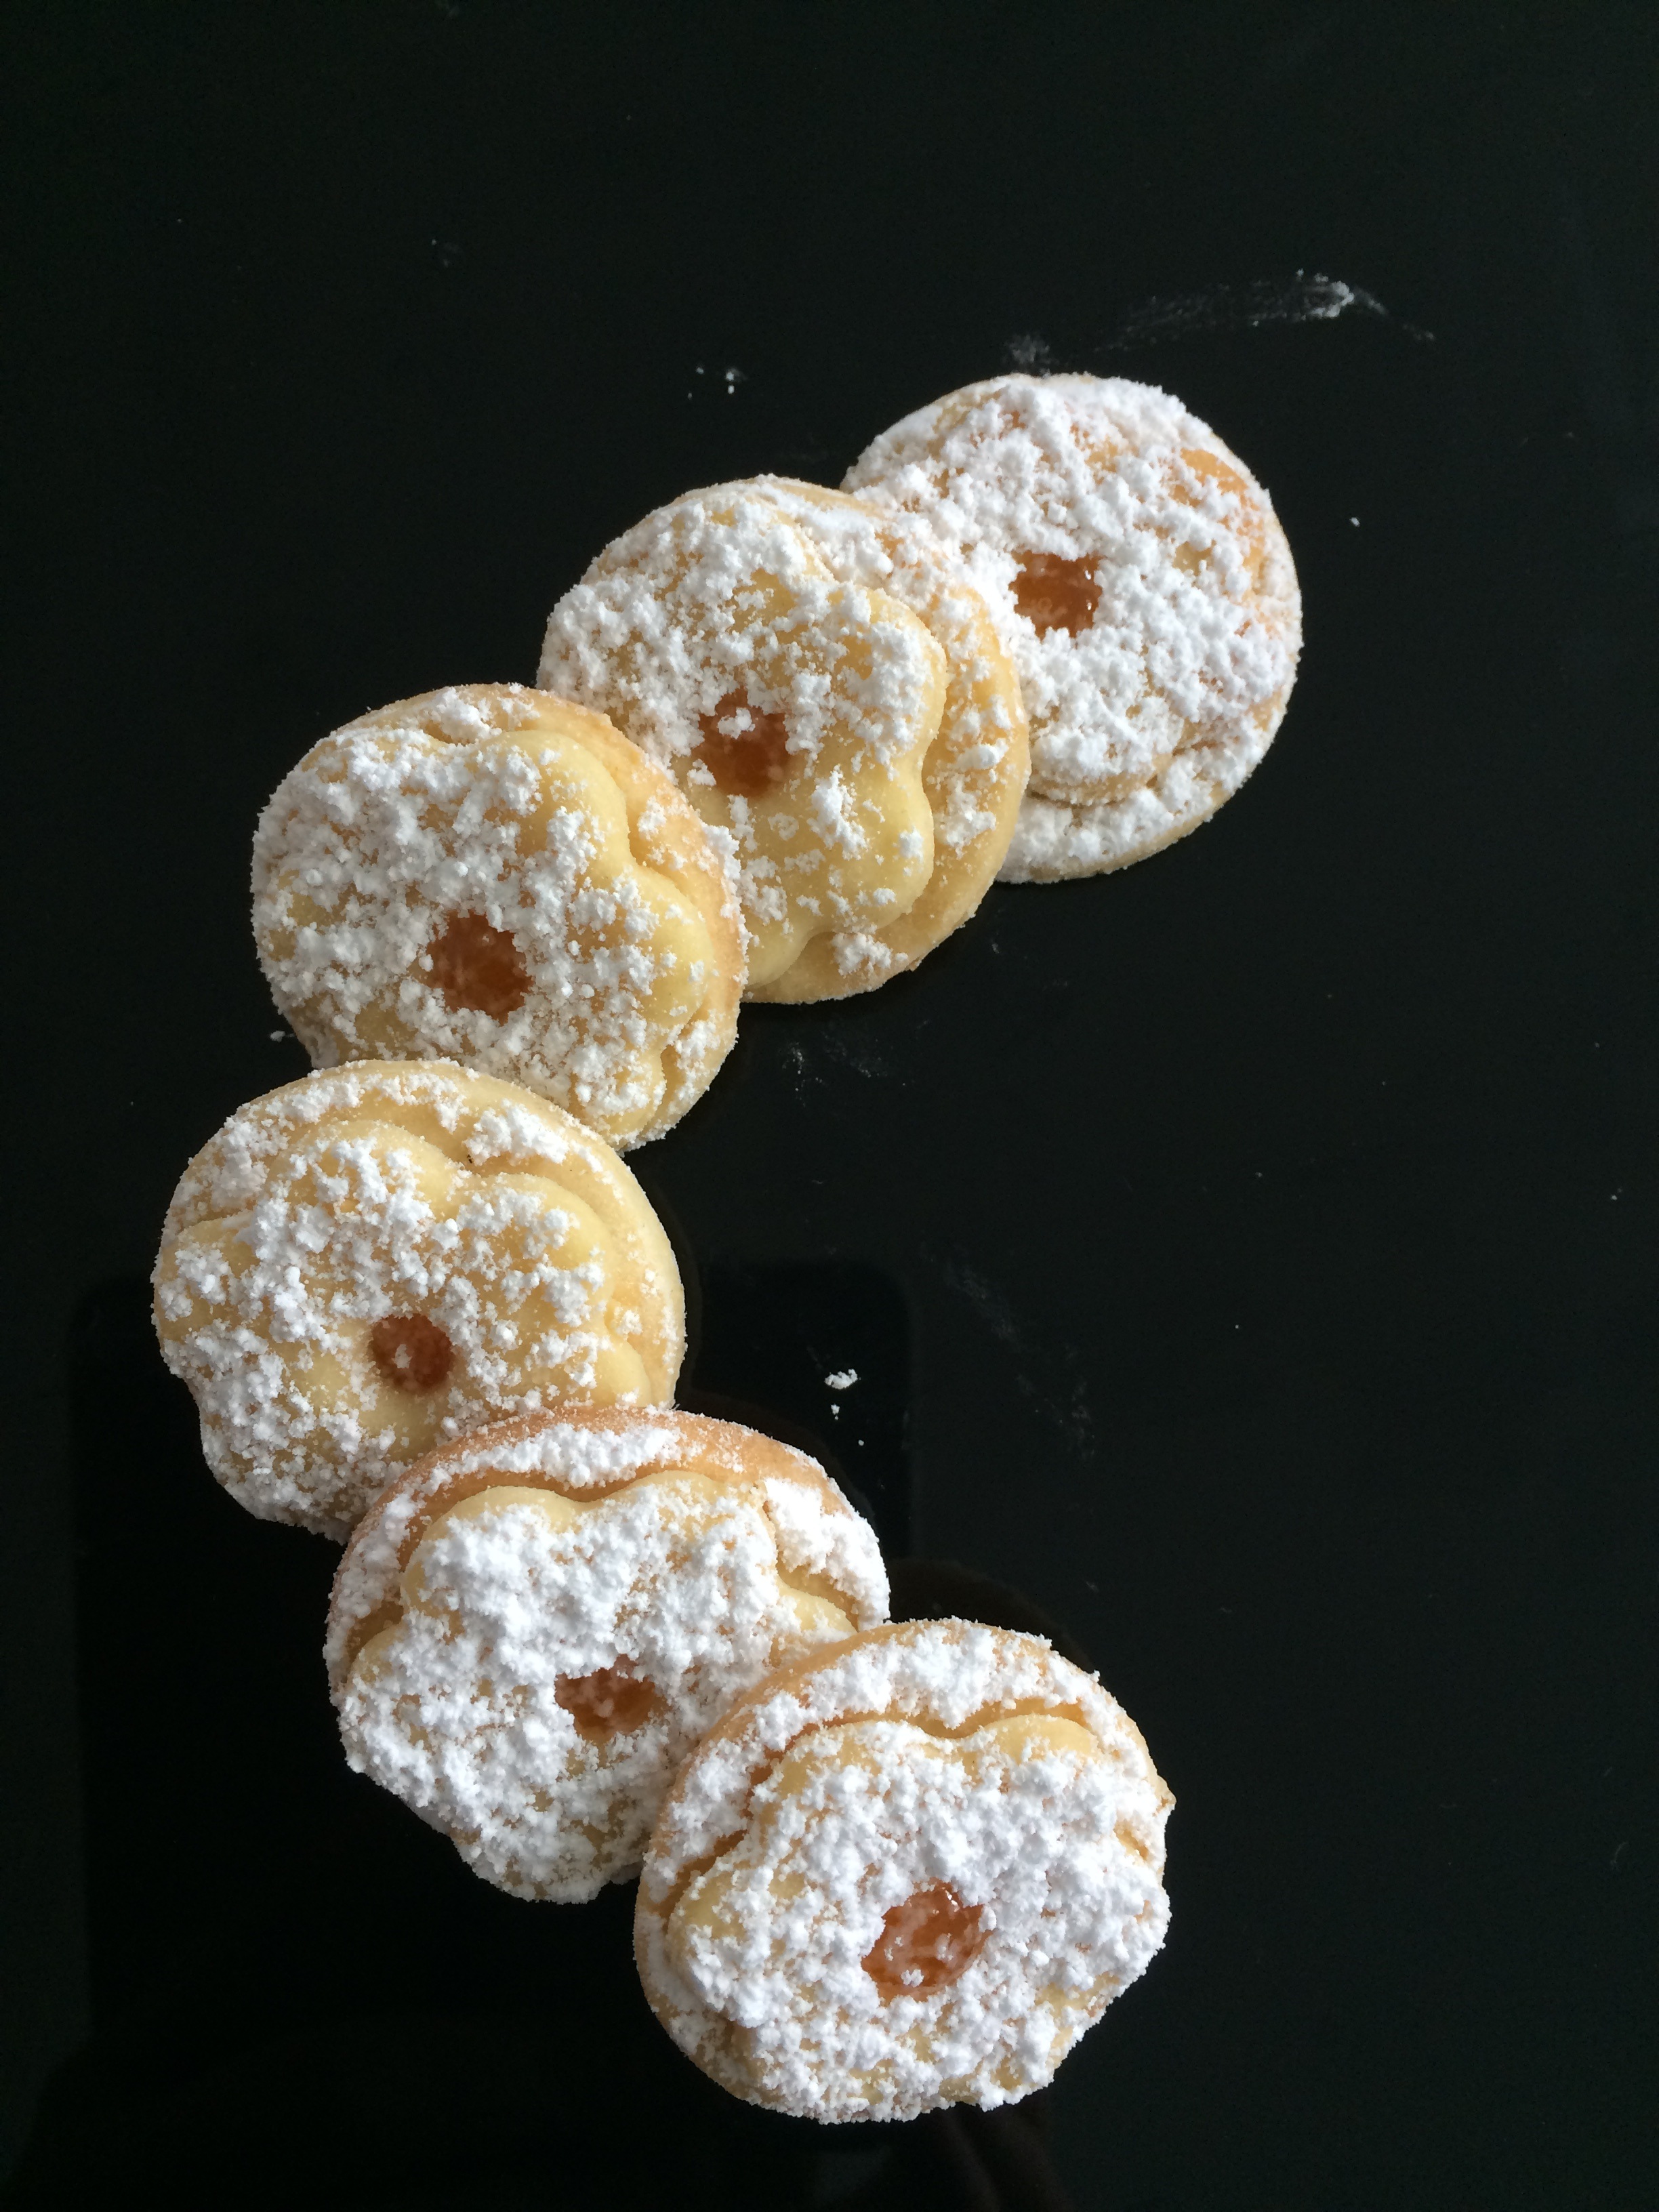
christmas, sw, baked, food, dessert, pastry, gourmet, bakery